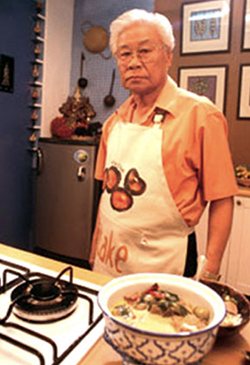
หม่อมราชวงศ์ถนัดศรี สวัสดิวัตน์

| honorific_prefix = หม่อมราชวงศ์
| name = ถนัดศรี สวัสดิวัตน์
| honorific_suffix = ตริตาภรณ์มงกุฎไทย|ต.ม., จตุตถดิเรกคุณาภรณ์|จ.ภ.
| image = THANADSISAWADDIWAT.jpg
| caption = |birthname
| nickname = คุณชายหมึก
| birthplace = วังเพชรบูรณ์ จังหวัดพระนคร
| deathplace = โรงพยาบาลเปาโล กรุงเทพมหานคร
| spouse = หม่อมหลวงประอร มาลากุล (2495–2501) (6 ปี) โรจนา สวัสดิวัตน์ ณ อยุธยา (2505–2562) (57 ปี)
| occupation = นักชิม, นักจัดรายการวิทยุและโทรทัศน์, นักเขียนและนักร้อง
| yearsactive = พ.ศ. 2486–2562 (76 ปี)
| ศิลปินแห่งชาติ = พ.ศ. 2551 - "สาขาศิลปะการแสดง (ดนตรีไทยสากล-ขับร้อง )"
| otherawards = พ.ศ. 2551 - "รางวัลนราธิป "นักเขียนอาวุโส""
| ตุ๊กตาทอง =
| สุพรรณหงส์ =
| ชมรมวิจารณ์บันเทิง =
| โทรทัศน์ทองคำ = พ.ศ. 2553 - "เกียรติยศคนทีวี"
| children = หม่อมหลวงศิริเฉลิม สวัสดิวัตน์
หม่อมหลวงเพิ่มวุทธ์ สวัสดิวัตน์
หม่อมหลวงภาสันต์ สวัสดิวัตน์
| mother = หม่อมเจริญ สวัสดิวัตน์ ณ อยุธยา
| father = หม่อมเจ้าเฉลิมศรีสวัสดิวัตน์ สวัสดิวัตน์
หม่อมราชวงศ์ถนัดศรี สวัสดิวัตน์ (28 พฤษภาคม พ.ศ. 2469 – 27 สิงหาคม พ.ศ. 2562) เป็นนักแสดง|ศิลปินแห่งชาติ นักแสดง นักร้อง นักเขียน และนักจัดรายการวิทยุโทรทัศน์ มีชื่อเสียงเป็นที่รู้จักจากการแนะนำและจัดระดับความอร่อยของร้านอาหาร ในชื่อ "เชลล์ชวนชิม" (สัญลักษณ์ชามลายผักกาด) ทางหนังสือพิมพ์สยามรัฐ ตั้งแต่ พ.ศ. 2504 ม.ร.ว.ถนัดศรี สวัสดิวัตน์ ผู้สร้างตำนาน "นักชิมอาหาร" โดยดัดแปลงมาจาก "มิชลินไกด์" ของผลิตภัณฑ์มิชลิน หม่อมราชวงค์ถนัดศรี สวัสดิวัฒน์ เป็นปูชนียบุคคลและท่านเป็นตัวอย่าง หนึ่งของความสง่างามและความดีงามของผู้เป็นที่เคารพ เป็นโอรสคนโตในหม่อมเจ้าเฉลิมศรีสวัสดิวัตน์ สวัสดิวัตน์ กับหม่อมเจริญ สวัสดิวัตน์ ณ อยุธยา
== ประวัติ ==
หม่อมราชวงศ์ถนัดศรี สวัสดิวัตน์ มีชื่อเล่นว่า คุณชายหมึก เป็นโอรสคนใหญ่ในหม่อมเจ้าเฉลิมศรีสวัสดิวัตน์ สวัสดิวัตน์ กับ หม่อมเจริญ สวัสดิวัตน์ ณ อยุธยา (สกุลเดิม เศวตะทัต) เกิดเมื่อวันเสาร์ที่ 28 พฤษภาคม พ.ศ. 2469 ที่วังเพชรบูรณ์ กรุงเทพมหานคร และเติบโตอยู่ภายในวังสระปทุม ชีวิตที่เกินคำบรรยายภายใต้พระราชูปถัมภ์ในสมเด็จพระศรีสวรินทิราบรมราชเทวี พระพันวัสสาอัยยิกาเจ้า มีพี่สาวและน้องชาย คือ
# เภสัชกรหญิง หม่อมราชวงศ์สนองศรี สวัสดิวัตน์
# หม่อมราชวงศ์เพิ่มศรี สวัสดิวัตน์
เริ่มเข้ารับการศึกษาที่โรงเรียนราชินี พ.ศ. 2481 และโรงเรียนเทพศิรินทร์ พ.ศ. 2485 มีเลขประจำตัวนักเรียน ท.ศ.5444 จนจบชั้นมัธยมในปีต่อมา แล้วศึกษาต่อที่มหาวิทยาลัยธรรมศาสตร์และการเมือง พร้อมกับเริ่มเข้าวงการบันเทิง เป็นนักแสดงและร้องเพลงหารายได้ และช่วงหลังสงครามโลกครั้งที่ 2 ได้เดินทางไปศึกษาต่อที่ประเทศอังกฤษ
== งานบันเทิง ==
=== นักร้อง ===
หม่อมราชวงศ์ถนัดศรี สวัสดิวัตน์ ได้รับสายเลือดศิลปินการขับร้องเพลงไทยเดิมจากหม่อมมารดา และ คุณตา หลวงกล่อมโกศลศัพท์ (จอน สุนทรเกศ) ซึ่งเป็นน้าของหม่อมมารดา พรสวรรค์จากสายเลือดนี้เองทำให้คุณชายได้มีโอกาสเข้าร่วมเป็นนักร้องวงดนตรีสุนทราภรณ์รุ่นแรก แต่ในช่วงนั้นไม่ได้มีโอกาสบันทึกเสียงเพราะเป็นช่วงสงครามโลกครั้งที่สองจนเมื่อสงครามสงบจึงกลับไปเรียนต่อเมื่อสำเร็จการศึกษาจึงกลับมาร้องเพลงและออกแผ่นเสียง โด่งดังอย่างต่อเนื่องยาวนาน มีเพลงโด่งดังระดับตำนานมากมาย เช่น ยามรัก หวงรัก สีชัง ตราบสิ้นลม แล้งในอก วนาสวาท(คู่รวงทอง ทองลั่นธม) รัก(คู่พิทยา บุณยรัตพันธุ์)
หม่อมราชวงศ์ถนัดศรี สวัสดิวัตน์ เป็นผู้ที่มีความสามารถเฉพาะตัวที่สูงยิ่งทั้งด้านการขับร้องเพลง ศิลปะการแสดง การพูด และการเขียนบทความ โดยเฉพาะการขับร้องเพลงไทยสากล มีเทคนิคการร้องเพลงที่เป็นเอกลักษณ์ของตัวเองจนได้รับคัดเลือกเป็น ศิลปินแห่งชาติ สาขาศิลปะการแสดง (ดนตรีไทยสากล-ขับร้อง) พ.ศ. 2551
=== นักแสดง ===
ร่วมงานกับโทรทัศน์ช่อง 4 บางขุนพรหม ด้านละครและขับเสภา/ร้องเพลงไทย เคยรับบทเด่น เป็น "ตั๋งโต๊ะ" ในงิ้วไทย "สามก๊ก" บทพระนิพนธ์ในพระเจ้าบรมวงศ์เธอ กรมพระนราธิปประพันธ์พงศ์ ซึ่งมี อารีย์ นักดนตรี และเทิ่ง สติเฟื่อง ร่วมแสดง พ.ศ. 2499อารีย์ นักดนตรี, โลกมายาของอารีย์, กาย มารุต 2546 ISBN 974-91018-4-7 หน้า 124-132 รวมถึงแสดงนำใน "สุริยานีไม่ยอมแต่งงาน" ซึ่งเป็นละครโทรทัศน์ไทย|ละครโทรทัศน์เรื่องแรกของไทย พ.ศ. 2499 ในปีเดียวกันด้วย
ด้านภาพยนตร์เคยร่วมแสดงภาพยนตร์ไทย เรื่อง "รายชื่อภาพยนตร์ไทย พ.ศ. 2502|วนาลี" พ.ศ. 2502 และ "รายชื่อภาพยนตร์ไทย พ.ศ. 2503|นางแมวผี" พ.ศ. 2503 www.thaifilm.com อีกทั้งยังมีเพลงร้องประกอบภาพยนตร์ไว้มากมาย และในช่วงหลังคุณชายถนัดศรีมักได้รับเชิญให้เป็นนักแสดงกิตติศักดิ์ในละครการกุศลเรื่องต่าง ๆ อาทิ
*นักแสดงรับเชิญ ร่วมกับ คุณหญิงจินตนา ยศสุนทร, อิงอร ฯลฯ ในรายการ "สัมนานักสืบ" ดำเนินรายการโดย พ.อ.ถาวร ช่วยประสิทธิ์ (ยศขณะนั้น) ทางทีวีกองทัพบก ช่อง 7 ขาวดำ (ททบ.ช่อง 5 ปัจจุบัน) พ.ศ. 2508
*ปรากฏตัวพิเศษฉากเพลง "ยามรัก" ในภาพยนตร์ไทยซาวด์ออนฟิล์ม เรื่อง "กลัวเมีย" ของ ศรีกรุงภาพยนตร์ (ภาพยนตร์เสียงศรีกรุง) พ.ศ. 2514 กำกับการแสดงโดยขุนวิจิตรมาตรา (สง่า กาญจนาคพันธุ์) นำแสดงโดยสมบัติ เมทะนี และอรัญญา นามวงศ์
== งานด้านสื่อสารมวลชน ==
ไฟล์:ถนัดศรี เชลล์ชวนชิม.jpg|thumb|ตราชามและลายเซ็น “เชลล์ชวนชิม”
ช่วงหลังสงครามได้ไปศึกษาต่อที่ประเทศอังกฤษได้เป็นนักจัดรายการวิทยุ บีบีซี ภาคภาษาไทย เมื่อกลับประเทศไทยได้เป็นผู้จัดและดำเนินรายการวิทยุและโทรทัศน์มากมาย เช่น
*"ครอบจักรวาล" รายการสารคดีปกิณกะ ว่าด้วยการท่องเที่ยวและแนะนำอาหาร ทั้งในและต่างประเทศ ออกอากาศทางสถานีวิทยุโทรทัศน์กองทัพบก
*"การบินไทยไขจักรวาล" (พ.ศ. 2521-พ.ศ. 2546)
*รายการตอบปัญหาสำหรับนักเรียนมัธยมศึกษา โดมีการบินไทยเป็นผู้สนับสนุน
*" พ่อบ้านเข้าครัว" ช่วงทศวรรษ 2520-2530
นอกจากนี้หม่อมราชวงศ์ถนัดศรี สวัสดิวัตน์ ยังเขียนบทความประจำคอลัมน์ "ถนัดศรีชวนชิม" ให้กับหนังสือพิมพ์มติชนรายสัปดาห์ และหนังสือพิมพ์ไทยรัฐ รวมถึงผลิตและจัดรายการโทรทัศน์ "พ่อลูกเข้าครัว" ร่วมกับบุตรชาย หม่อมหลวงศิริเฉลิม สวัสดิวัตน์ (คุณหมึกแดง) เมื่อพ.ศ. 2551
== งานนักชิม และการทำอาหาร ==
เป็นเจ้าของคอลัมน์ "เชลล์ชวนชิม" อันโด่งดังทั่วประเทศ และบุกเบิกรายการทำอาหารในประเทศไทย เช่น "พ่อบ้านเข้าครัว" , " พ่อลูกเข้าครัว"
โดย ม.ร.ว.ถนัดศรี สวัสดิวัตน์ ได้รับการถ่ายทอดความเชี่ยวชาญในการทำอาหารมาจากหม่อมมารดา หม่อมเจริญ สวัสดิวัตน์ ณ อยุธยา ผู้เคยปรุงพระกระยาหารถวายสมเด็จพระศรีพัชรินทราบรมราชินีนาถ พระบรมราชชนนีพันปีหลวง และจากหม่อมย่า หม่อมลมุล สวัสดิวัตน์ ณ อยุธยา ผู้กำกับห้องเครื่องหวานวังสระปทุมในสมเด็จพระศรีสวรินทิราบรมราชเทวี พระพันวัสสาอัยยิกาเจ้า
==งานประวัติศาสตร์ สังคม และศิลปวัฒนธรรมของไทย ==
เป็นผู้เชี่ยวชาญ รอบรู้ ในงานประวัติศาสตร์ สังคม และศิลปวัฒนธรรมของไทย ที่ถ่ายทอดความรู้ผ่านรายการวิทยุ และโทรทัศน์ "ครอบจักรวาล" มาอย่างยาวนาน และคุณชายยังมีความสามารถในทางจิตรกรรม โดยได้รับเชิญเป็น อาจารย์พิเศษ คณะจิตรกรรมประติมากรรมและภาพพิมพ์ มหาวิทยาลัยศิลปากร
== งานการเมือง ==
หม่อมราชวงศ์ถนัดศรี สวัสดิวัตน์ เคยได้รับการแต่งตั้งเป็นสภานิติบัญญัติแห่งชาติ พ.ศ. 2516|สมาชิกสภานิติบัญญัติแห่งชาติ ในปี พ.ศ. 2516 ของรัฐบาล นายสัญญา ธรรมศักดิ์
== รางวัลที่ได้รับ ==
* รางวัลแผ่นเสียงทองคำพระราชทาน นักร้องชายรองชนะเลิศ ครั้งที่ 1 พ.ศ. 2506 จากเพลงสีชัง (เพลง)|สีชัง
*รางวัลเมขลา พ.ศ. 2524-2525 (สาขาผู้ดำเนินรายการดีเด่น จากรายการ การบินไทยไขจักรวาล,ผู้มีผลงานดีเด่นทางด้านวิทยุและโทรทัศน์)
*รางวัลเกียรติคุณสังข์เงิน สาขาวิทยุโทรทัศน์ พ.ศ. 2526
*รางวัลเทพทอง ในฐานะบุคคลดีเด่นด้านวิทยุและโทรทัศน์ พ.ศ. 2538
*รางวัลโทรทัศน์ทองคำ สาขารายการโทรทัศน์ดีเด่น พ.ศ. 2539
*รางวัลผู้ใช้ภาษาไทยดีเด่น พ.ศ. 2550
* ศิลปินแห่งชาติ สาขาศิลปะการแสดง (ดนตรีไทยสากล-ขับร้อง) พ.ศ. 2551
*รางวัลนราธิป "นักเขียนอาวุโส" พ.ศ. 2551
* รางวัลเกียรติยศคนทีวี ในงานประกาศผลรางวัลโทรทัศน์ทองคำ ครั้งที่ 25 ประจำปี พ.ศ. 2551
*ปริญญาวารสารศาสตรดุษฎีบัณฑิตกิตติมศักดิ์ คณะวารสารศาสตร์และสื่อสารมวลชน มหาวิทยาลัยธรรมศาสตร์
*ปริญญานิเทศศาสตรดุษฎีบัณฑิตกิตติมศักดิ์ สาขานิเทศศาสตร์ มหาวิทยาลัยธุรกิจบัณฑิต
== ชีวิตครอบครัว ==
สมรสครั้งที่ 1 (2495 - 2501) กับหม่อมหลวงประอร มาลากุล มีบุตร 2 คน คือ
* หม่อมหลวงศิริเฉลิม สวัสดิวัตน์ (คุณหมึกแดง)
* พลตรี หม่อมหลวงเพิ่มวุทธ์ สวัสดิวัตน์ (คุณจิ๋ว) มีบุตรธิดา 4 คนคือ
** จรสพรรณ สวัสดิวัตน์ ณ อยุธยา
** กรรณ สวัสดิวัตน์ ณ อยุธยา
** กุณฑลทิพย์ สวัสดิวัตน์ ณ อยุธยา
** จิรวุฒิ สวัสดิวัตน์ ณ อยุธยา
สมรสครั้งที่ 2 (2505 - 2562) กับนางโรจนา สวัสดิวัตน์ ณ อยุธยา (สกุลเดิม สวนรัตน์) มีบุตร 1 คน คือ
* หม่อมหลวงภาสันต์ สวัสดิวัตน์ (คุณอิงค์, ปิ่นโตเถาเล็ก) มีธิดา 2 คน
** อรดา สวัสดิวัตน์ ณ อยุธยา
** ภิรดา สวัสดิวัตน์ ณ อยุธยา
== ถึงแก่กรรม ==
หม่อมราชวงศ์ถนัดศรี สวัสดิวัตน์ ได้ถึงแก่กรรมด้วยโรคมะเร็งท่อนํ้าดีระยะสุดท้าย ที่โรงพยาบาลเปาโล แขวง สามเสนใน เขต พญาไท กรุงเทพมหานคร เมื่อวันที่ 27 สิงหาคม พ.ศ. 2562 เวลา 11.35 น. สิริอายุ 93 ปี ปิดตำนานเชลล์ชวนชิม "หม่อมราชวงศ์ถนัดศรี" ถึงแก่กรรม สมเด็จพระกนิษฐาธิราชเจ้า ฯ เสด็จพระราชทานเพลิงศพเมื่อวันที่ 15 ธันวาคม พ.ศ. 2562 ณ เมรุ วัดเทพศิรินทราวาสราชวรวิหาร แขวงวัดเทพศิรินทร์ เขตป้อมปราบศัตรูพ่าย กรุงเทพมหานคร
== เครื่องราชอิสริยาภรณ์ ==
ราชกิจจานุเบกษา ฉบับพิเศษ หน้า 1056 วันที่ 31 ธันวาคม 2517
ประกาศสำนักนายกรัฐมนตรี เรื่อง พระราชทานเครื่องราชอิสริยาภรณ์อันเป็นที่สรรเสริญยิ่งดิเรกคุณาภรณ์ เนื่องในโอกาสพระราชพิธีเฉลิมพระชนมพรรษา ประจำปี 2552
== ลำดับสาแหรก ==
ahnentafel-compact5
|style=font-size: 90%; line-height: 110%;
|border=1
|boxstyle=padding-top: 0; padding-bottom: 0;
|boxstyle_1=background-color: #fcc;
|boxstyle_2=background-color: #fb9;
|boxstyle_3=background-color: #ffc;
|boxstyle_4=background-color: #bfc;
|boxstyle_5=background-color: #9fe;
|1= 1. 
|2= 2. หม่อมเจ้าเฉลิมศรีสวัสดิวัตน์ สวัสดิวัตน์
|3= 3. หม่อมเจริญ สวัสดิวัตน์ ณ อยุธยา
|4= 4. สมเด็จพระเจ้าบรมวงศ์เธอ กรมพระสวัสดิวัดนวิศิษฎ์
|5= 5. หม่อมลมุล สวัสดิวัตน์ ณ อยุธยา
|8= 8. พระบาทสมเด็จพระจอมเกล้าเจ้าอยู่หัว
|9= 9. สมเด็จพระปิยมาวดี ศรีพัชรินทรมาตา
|10= 10. พระยาพิสณฑ์สมบัติบริบูรณ์ (ยิ้ม พิศลยบุตร)
|11= 11. ปราง สมบัติศิริ
|16= 16. พระบาทสมเด็จพระพุทธเลิศหล้านภาลัย
|17= 17. สมเด็จพระศรีสุริเยนทราบรมราชินี
|18= 18. หลวงอาสาสำแดง (แตง)
|19= 19. ท้าวสุจริตธำรง (นาค)
== อ้างอิง ==
== แหล่งข้อมูลอื่น ==
* เปิดประวัติ "ม.ร.ว.ถนัดศรี สวัสดิวัตน์" ตำนานนักชิมของเมืองไทย
หมวดหมู่:พุทธศาสนิกชนชาวไทย
หมวดหมู่:บุคคลจากโรงเรียนเทพศิรินทร์
หมวดหมู่:บุคคลจากโรงเรียนราชินี
หมวดหมู่:บุคคลจากคณะนิติศาสตร์ มหาวิทยาลัยธรรมศาสตร์
หมวดหมู่:ผู้ได้รับปริญญากิตติมศักดิ์จากมหาวิทยาลัยธุรกิจบัณฑิตย์
หมวดหมู่:หม่อมราชวงศ์
หมวดหมู่:ราชสกุลสวัสดิวัตน์
หมวดหมู่:ศิลปินแห่งชาติ
หมวดหมู่:นักร้องเพลงลูกกรุง
หมวดหมู่:นักแสดงชายชาวไทย
หมวดหมู่:พิธีกรชาวไทย
หมวดหมู่:นักโภชนาการ
หมวดหมู่:คอลัมนิสต์
หมวดหมู่:นักพูด
หมวดหมู่:ผู้ได้รับเครื่องราชอิสริยาภรณ์ ต.ม.
หมวดหมู่:ผู้ได้รับเครื่องราชอิสริยาภรณ์ จ.ภ.
หมวดหมู่:สมาชิกสภานิติบัญญัติแห่งชาติ
หมวดหมู่:บุคคลจากเขตปทุมวัน
หมวดหมู่:เสียชีวิตจากมะเร็งท่อน้ำดี